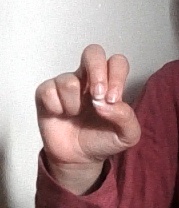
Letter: gaaf